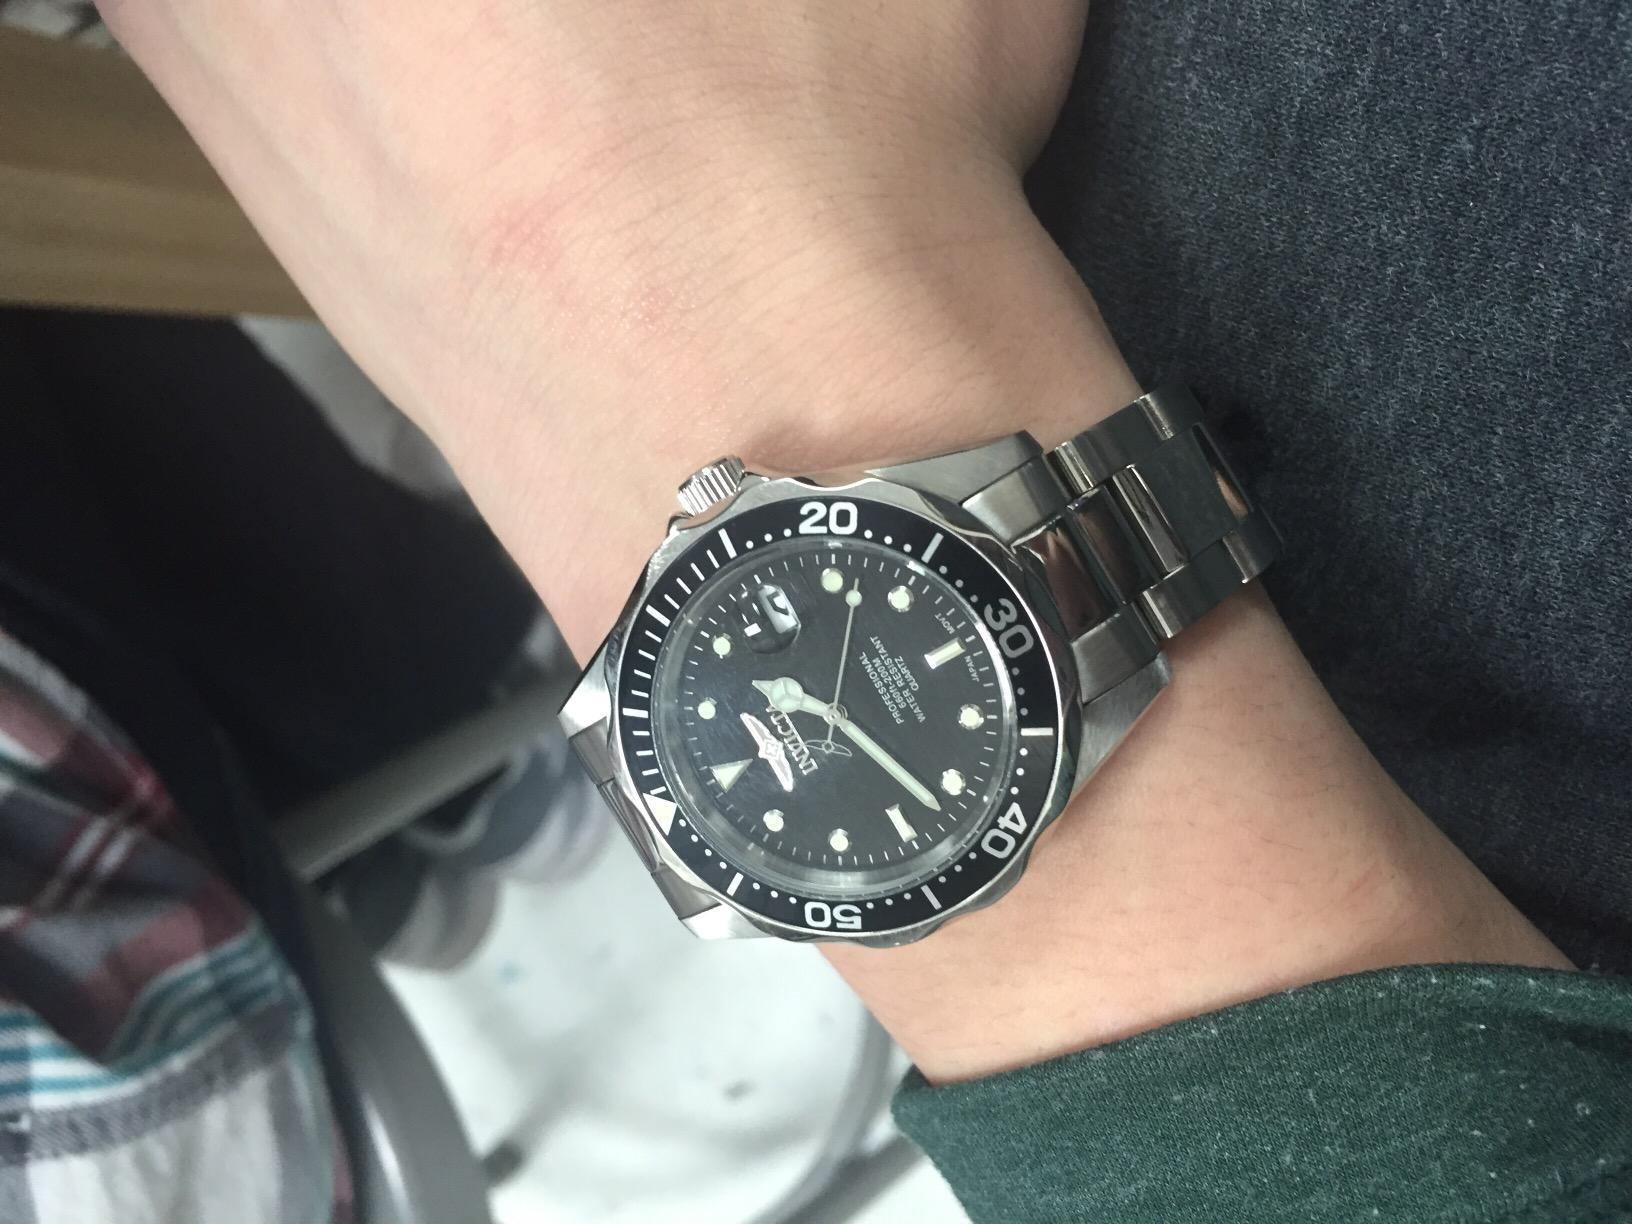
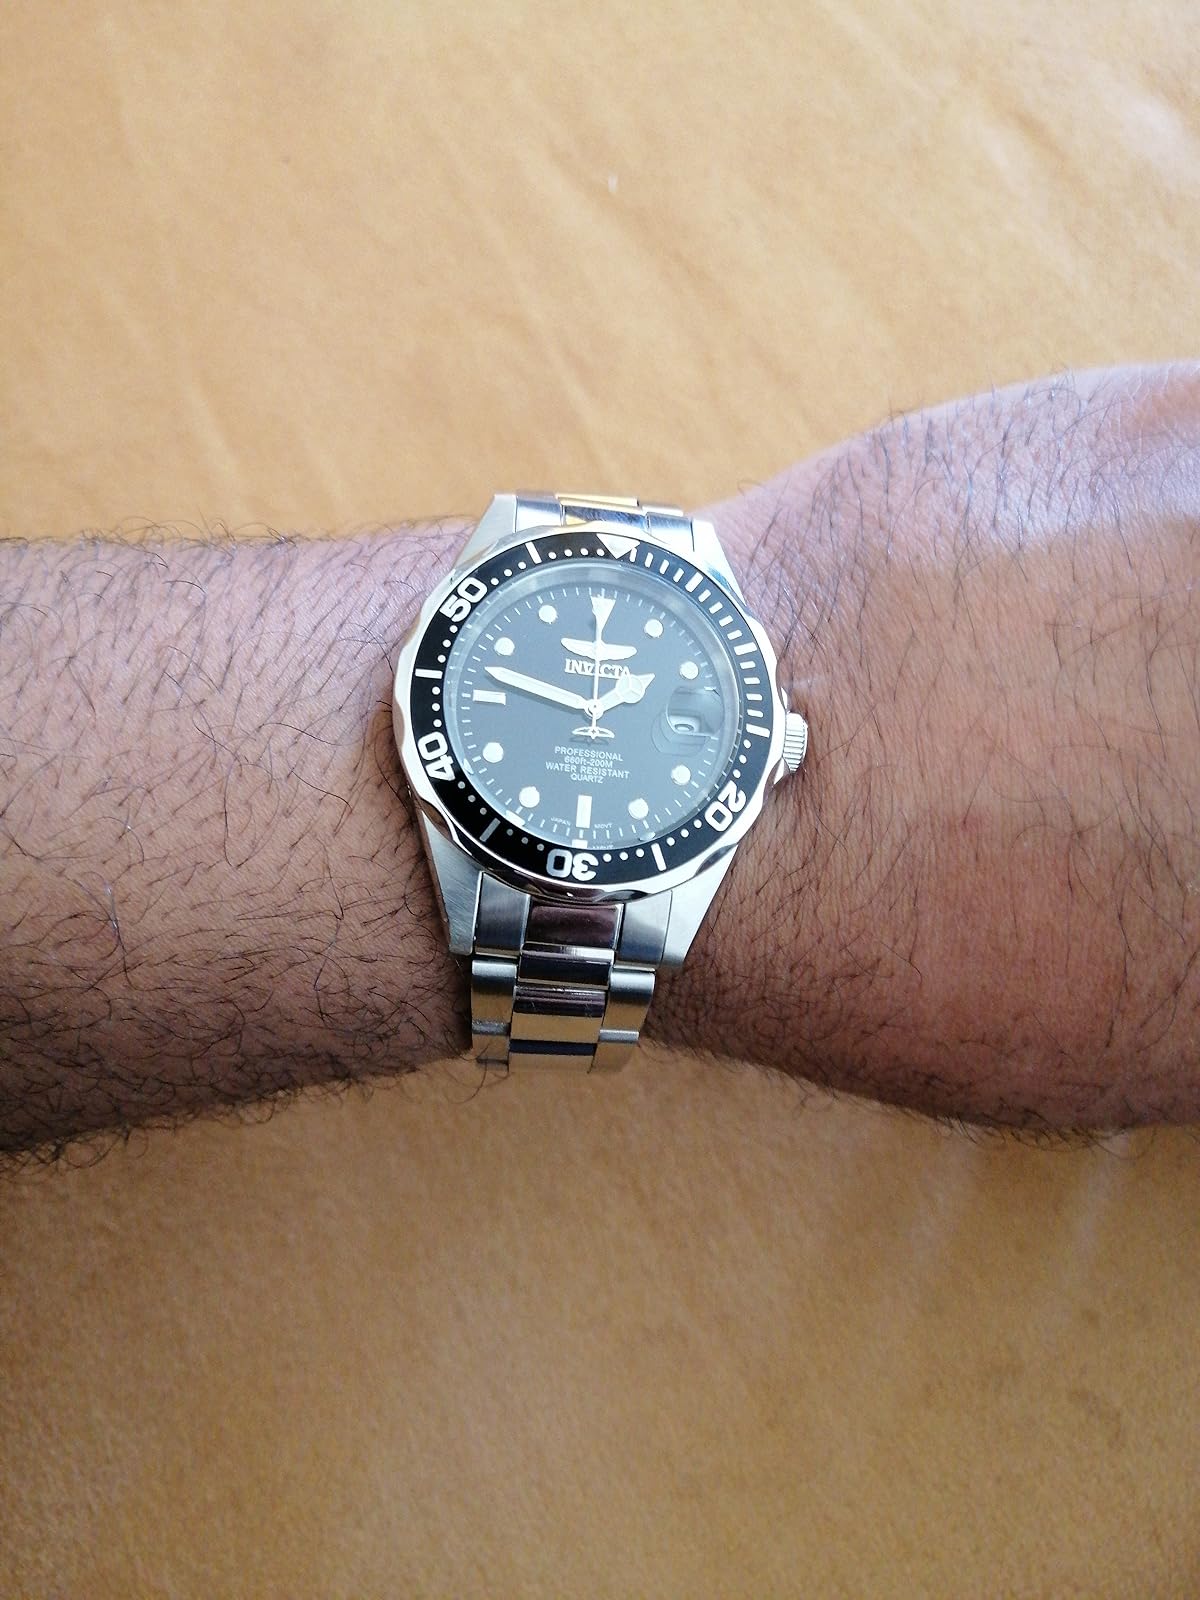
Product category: accessories_watch
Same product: yes